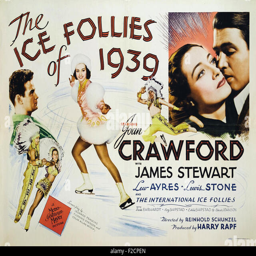
person the - movie poster